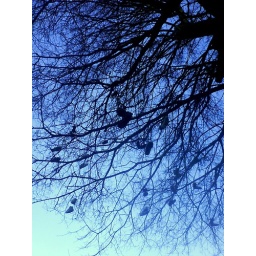
Many shoes in trees = Cormac McCarthy related pun.